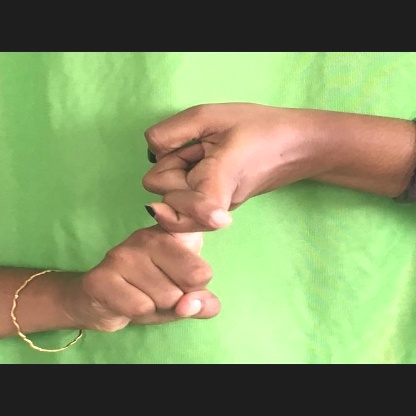
Mudra: Pasha